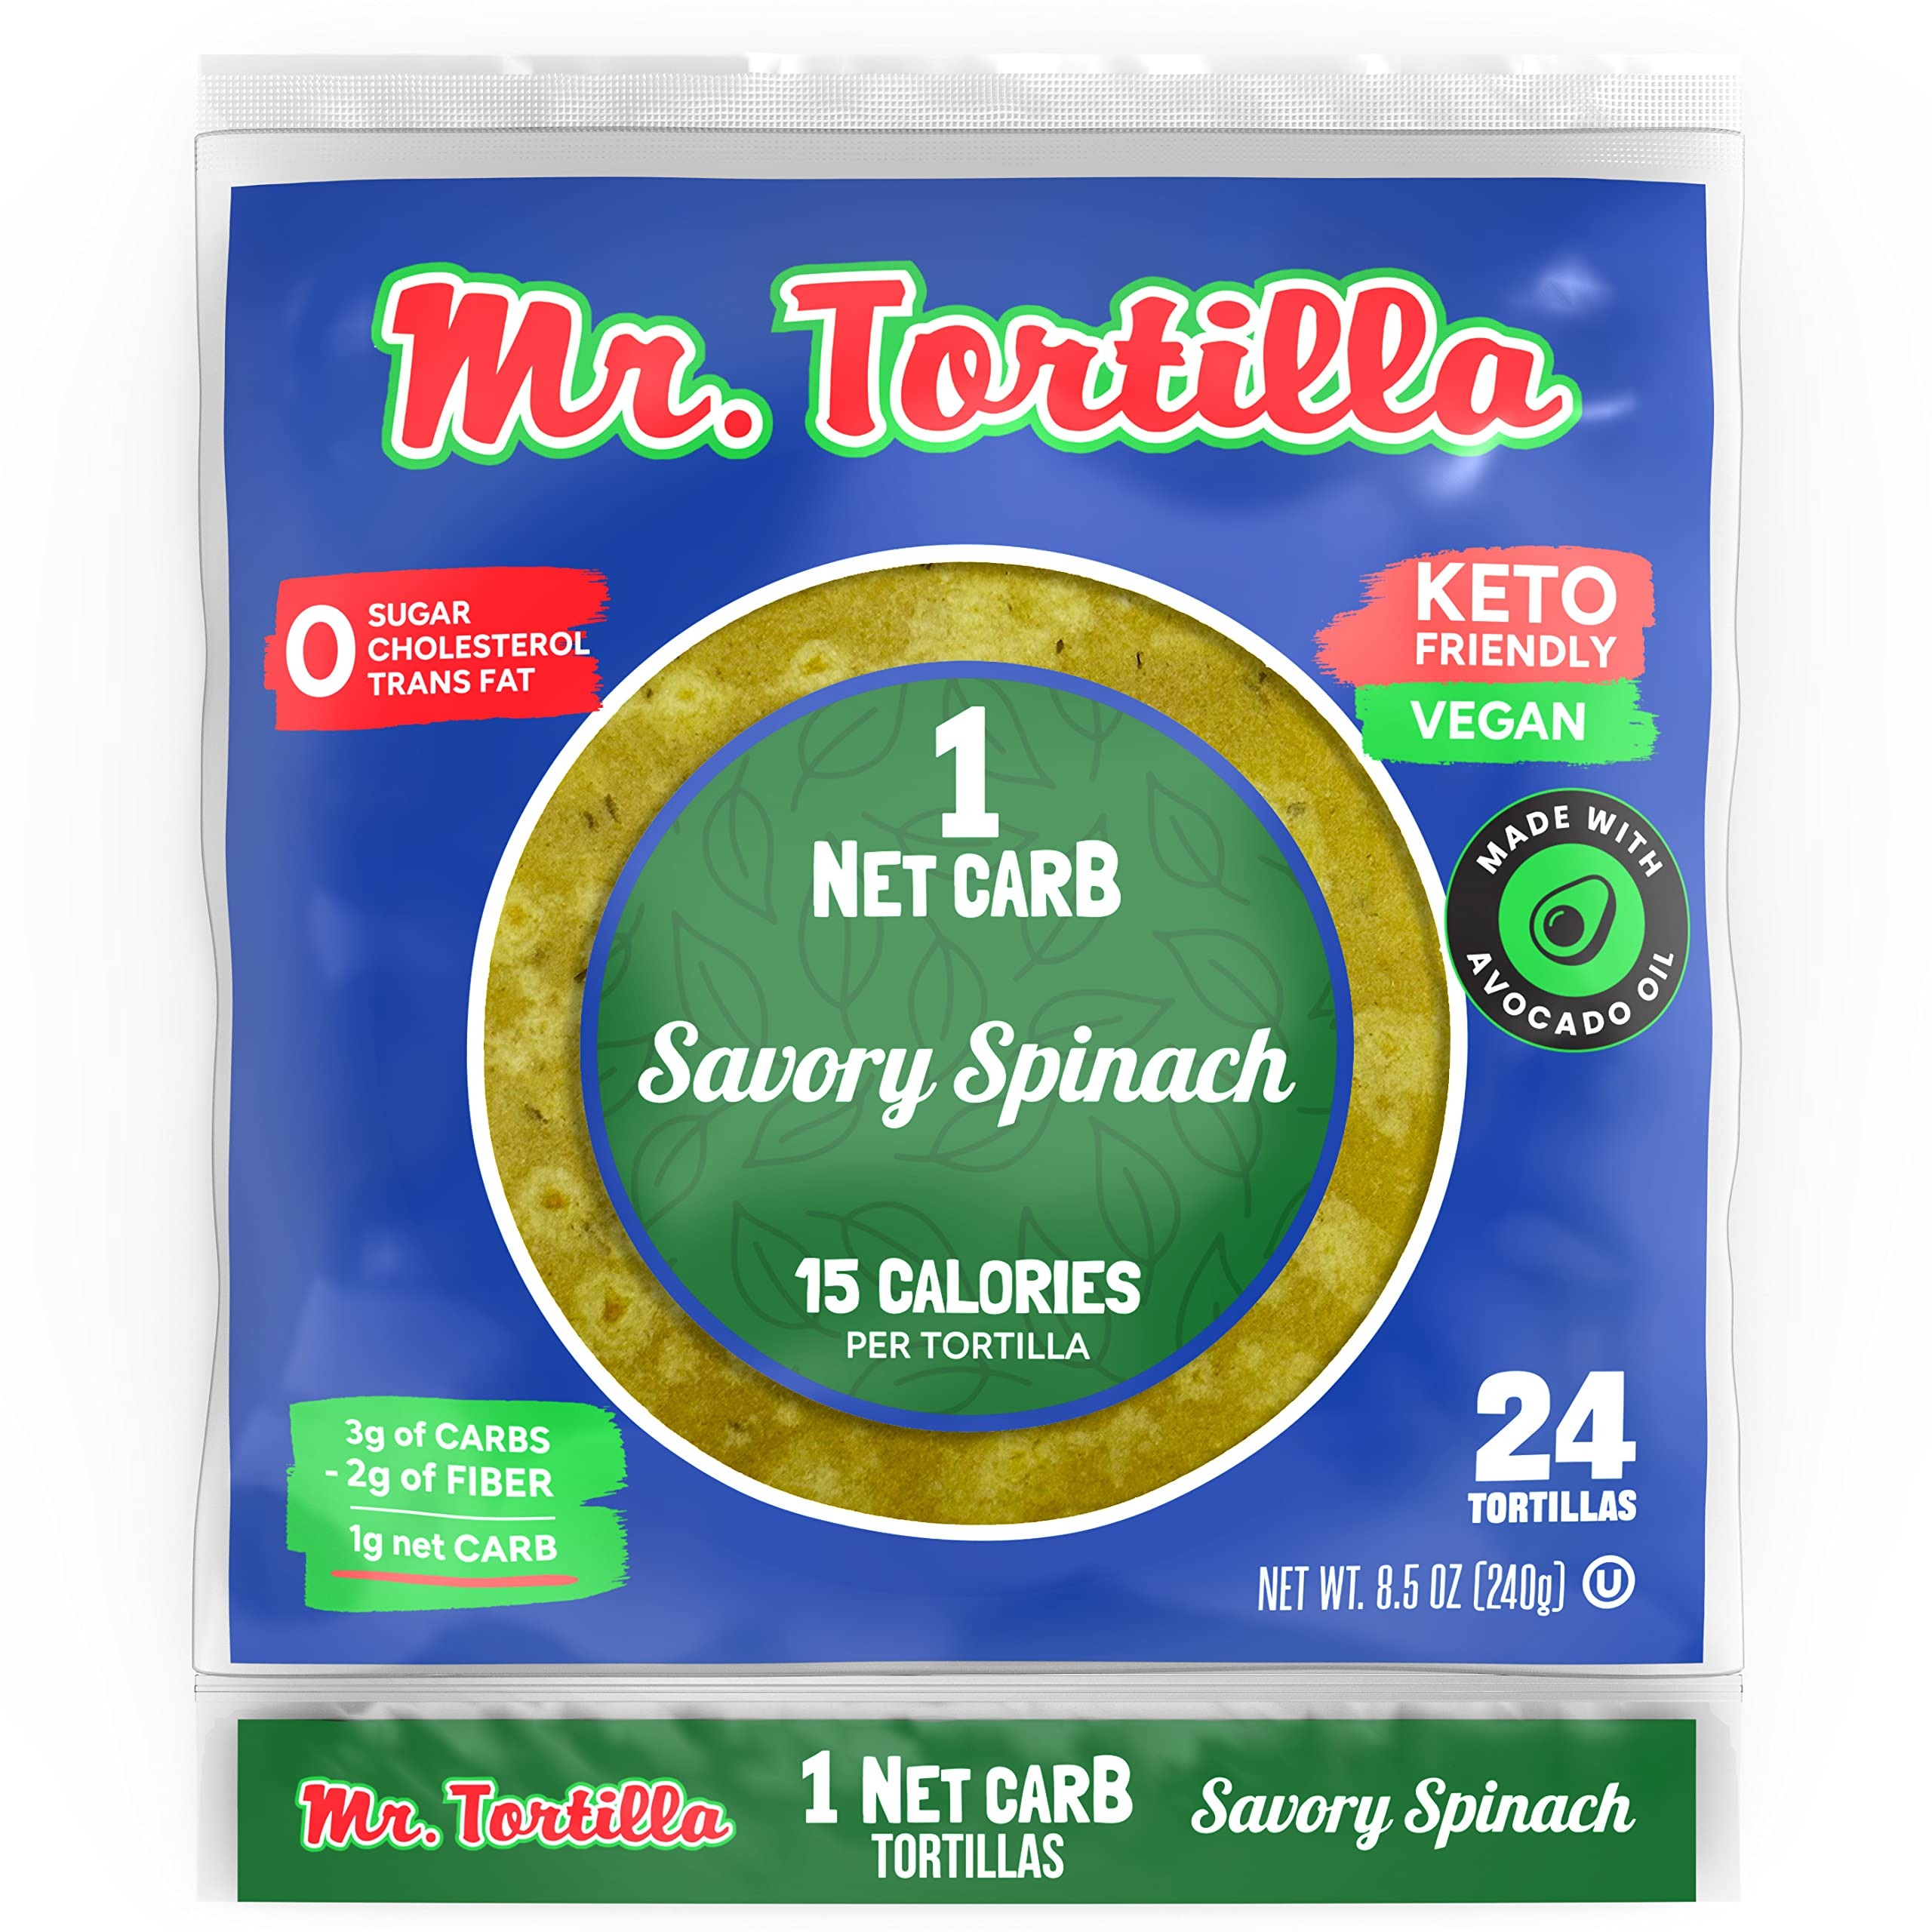
Item Name: Mr. Tortilla 1 Net Carb Tortillas (24 Tortillas) | Keto, Vegan, Kosher | (Savory Spinach)
Bullet Point: 🌮 TACOS ARE HEALTHY NOW - Our 4" 1 Net Carb Street Taco tortillas are low on carbohydrates and fat. They're cholesterol-free too! With our shells, you can make delicious keto tacos, tostadas, quesadillas and more! Made with real Spinach and expeller pressed Avocado Oil
Value: 24.0
Unit: Count

Price: 9.99